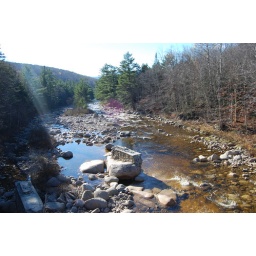
Looking west up the Pemigewasset River. The foundations for the old rail bridge can be seen in the river